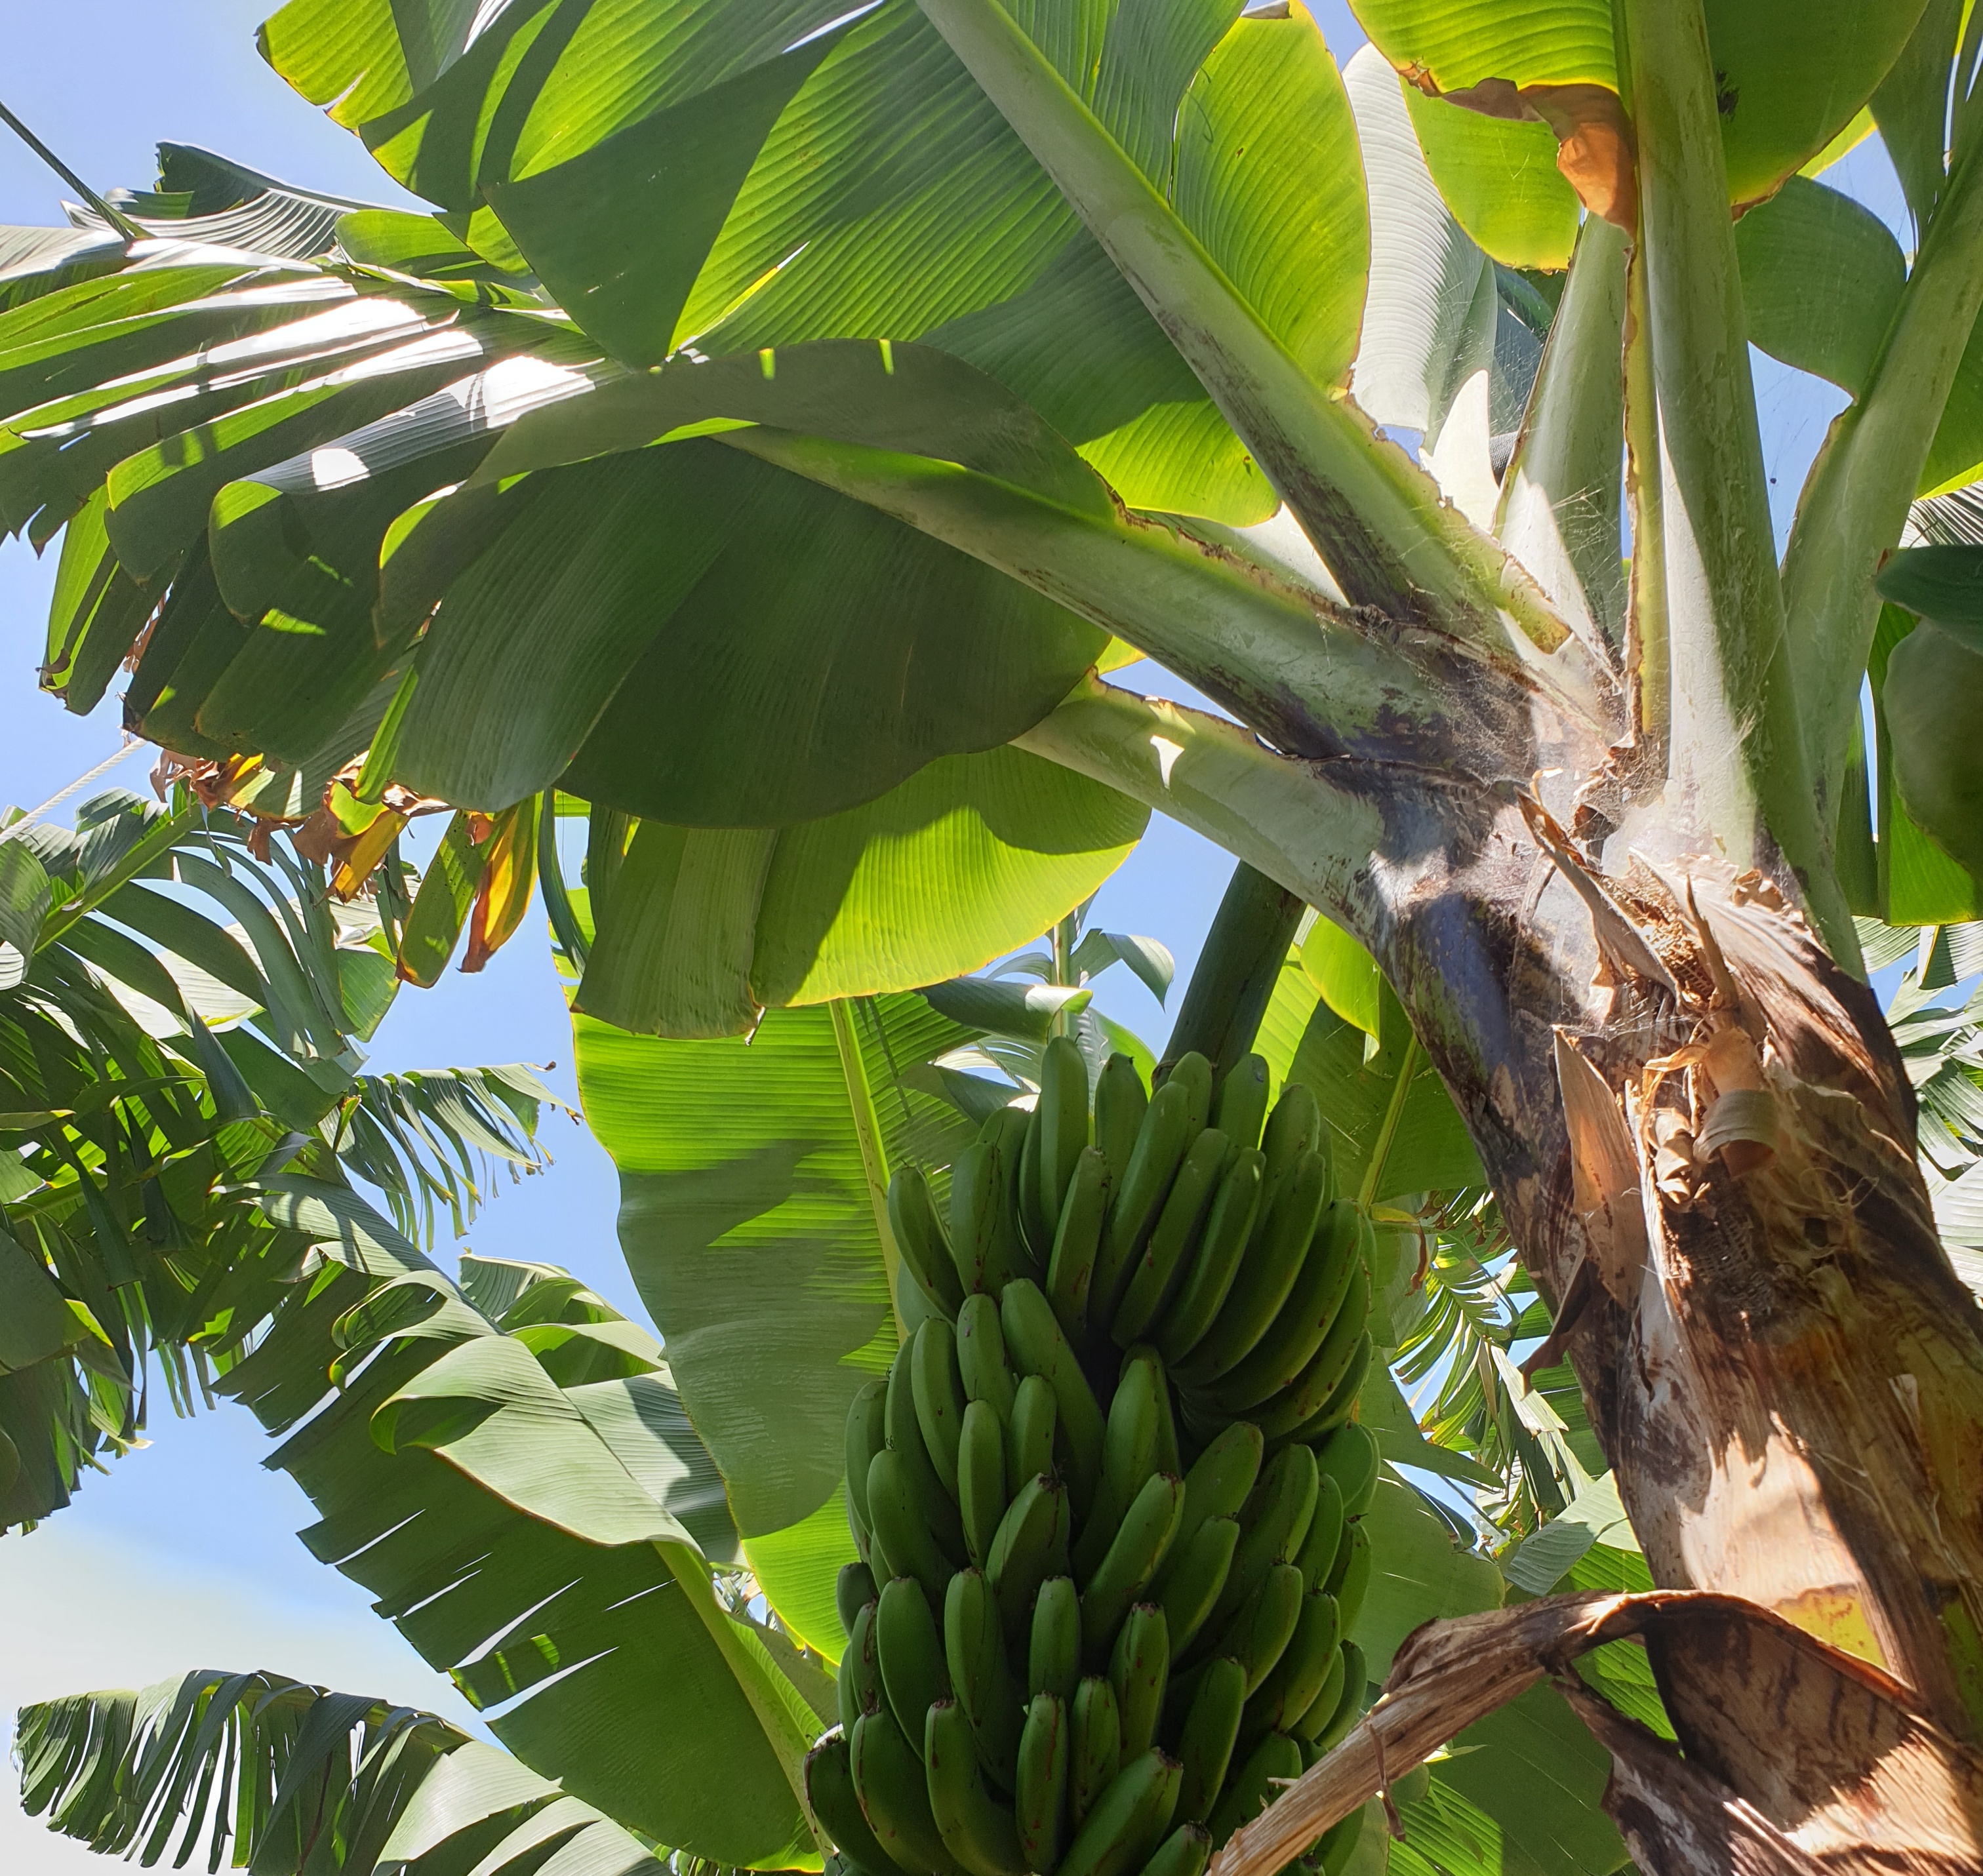
Label: Keep